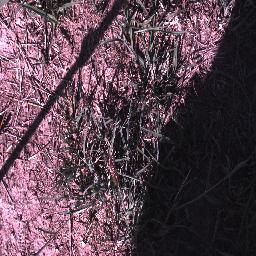
Label: negative